Chubb Vigne

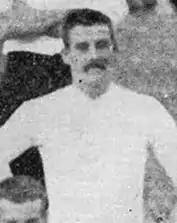

James Talbot "Chubb" Vigne (23 December 1868 – 9 April 1955) was a South African international rugby union player.